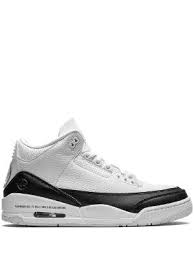
Label: Sneaker